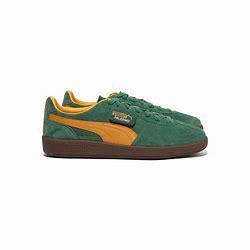
Brand: Puma
Model: Palermo